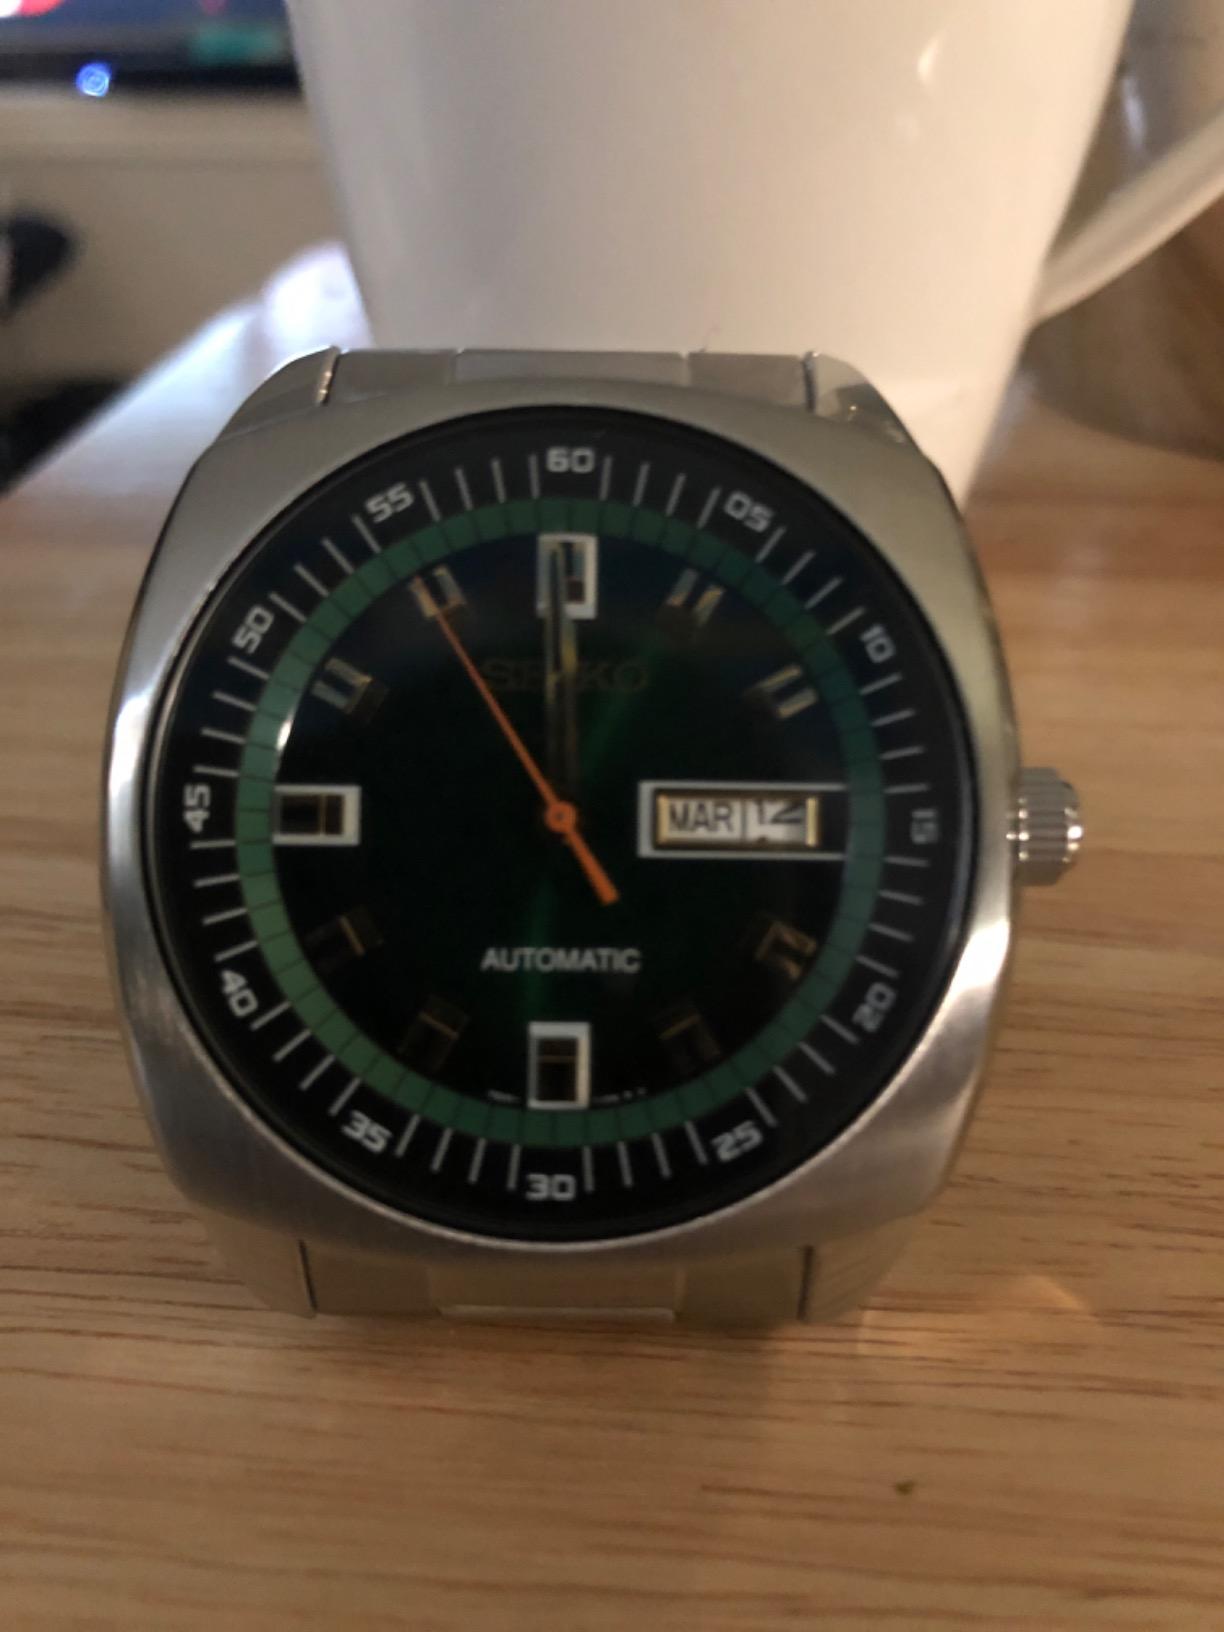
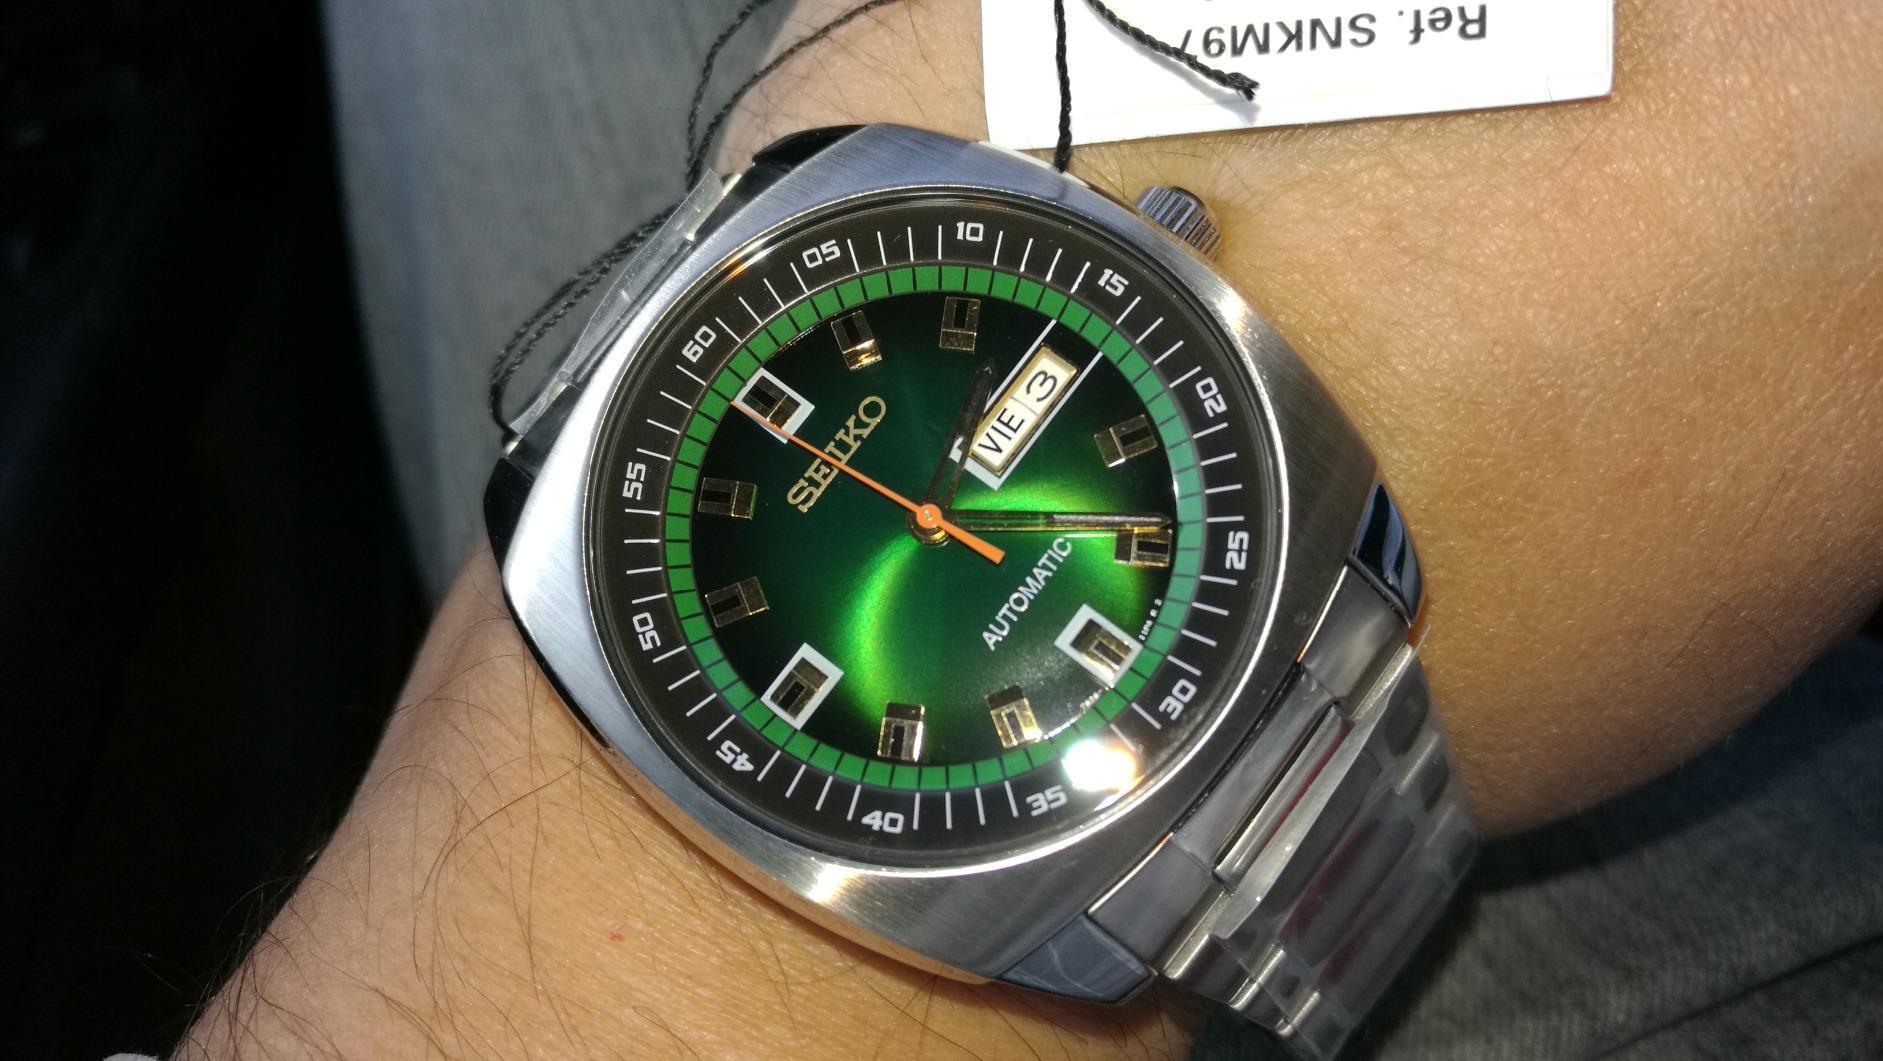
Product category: accessories_watch
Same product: yes